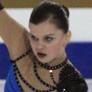
Age: 16